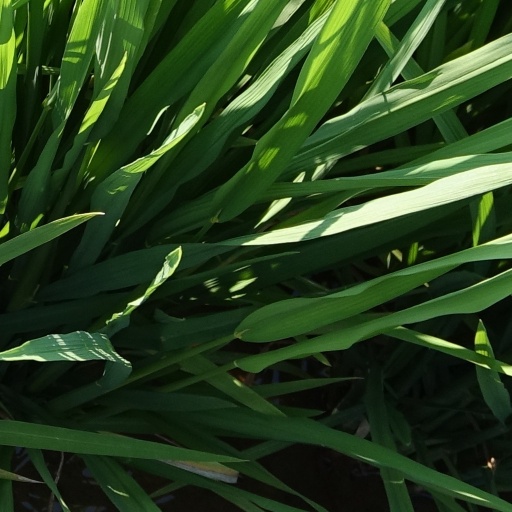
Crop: rice